Florence Merriam Bailey

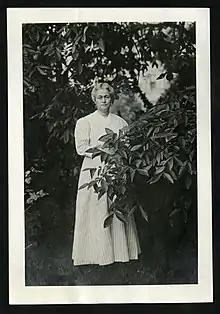
Undated photograph of Bailey

After leaving Smith in 1886, Merriam, still unmarried, was caught between her desires to advance her nature writing and to contribute to the world socially. Her first articles on bird lore in "Audubon Magazine" appeared in 1887, and when she was not writing, Merriam joined her mother's volunteer work at social action clubs for working women and girls. In 1891, she spent one month in Chicago at a summer school for working girls founded as a branch of Jane Addams's Hull House, teaching a class on birds. The following summer, she worked in New York City at one of Grace Hoadley Dodge's social clubs.